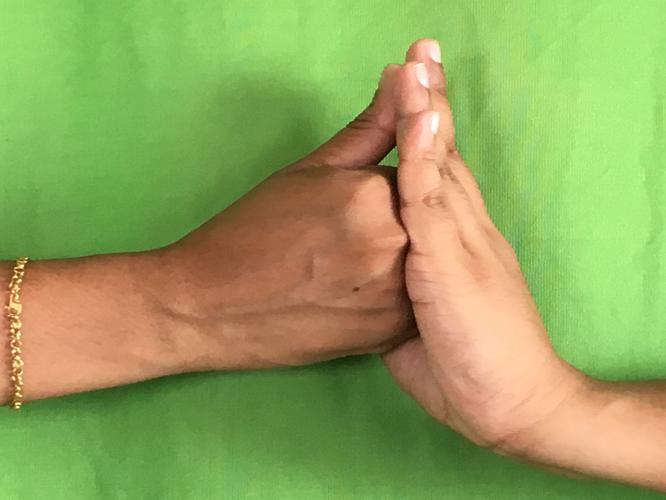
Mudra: Shanka
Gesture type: double_hand